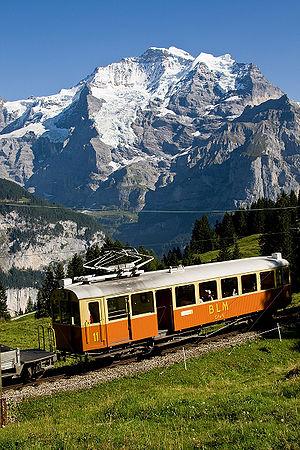
Le Chemin de fer de montagne Lauterbrunnen-Mürren, en allemand Bergbahn Lauterbrunnen-Mürren comprend une ligne de chemin de fer et funiculaire de la région de la Jungfrau. La ligne relie Lauterbrunnen et le village isolé de Mürren. Son exploitation débute le 14 août 1891.